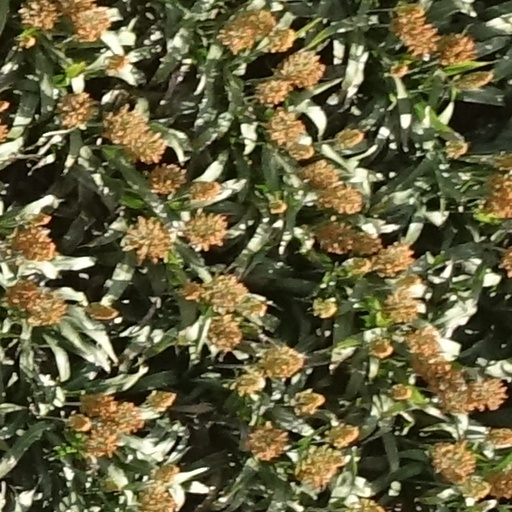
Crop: sorghum